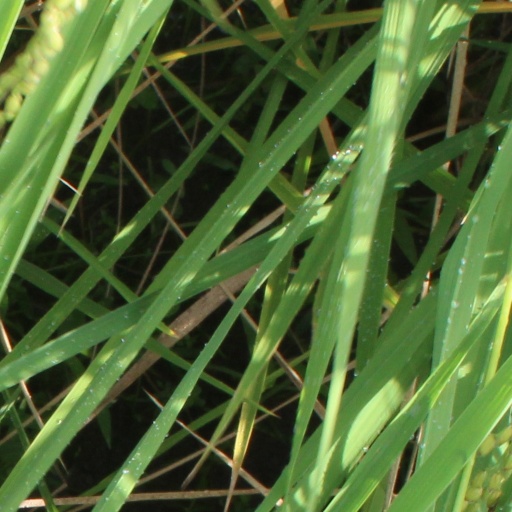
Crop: rice